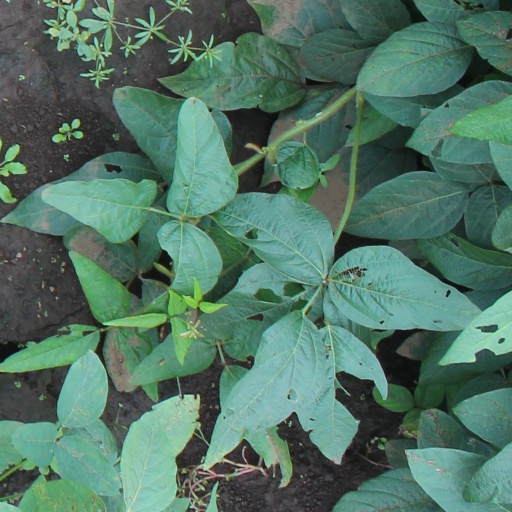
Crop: soybean